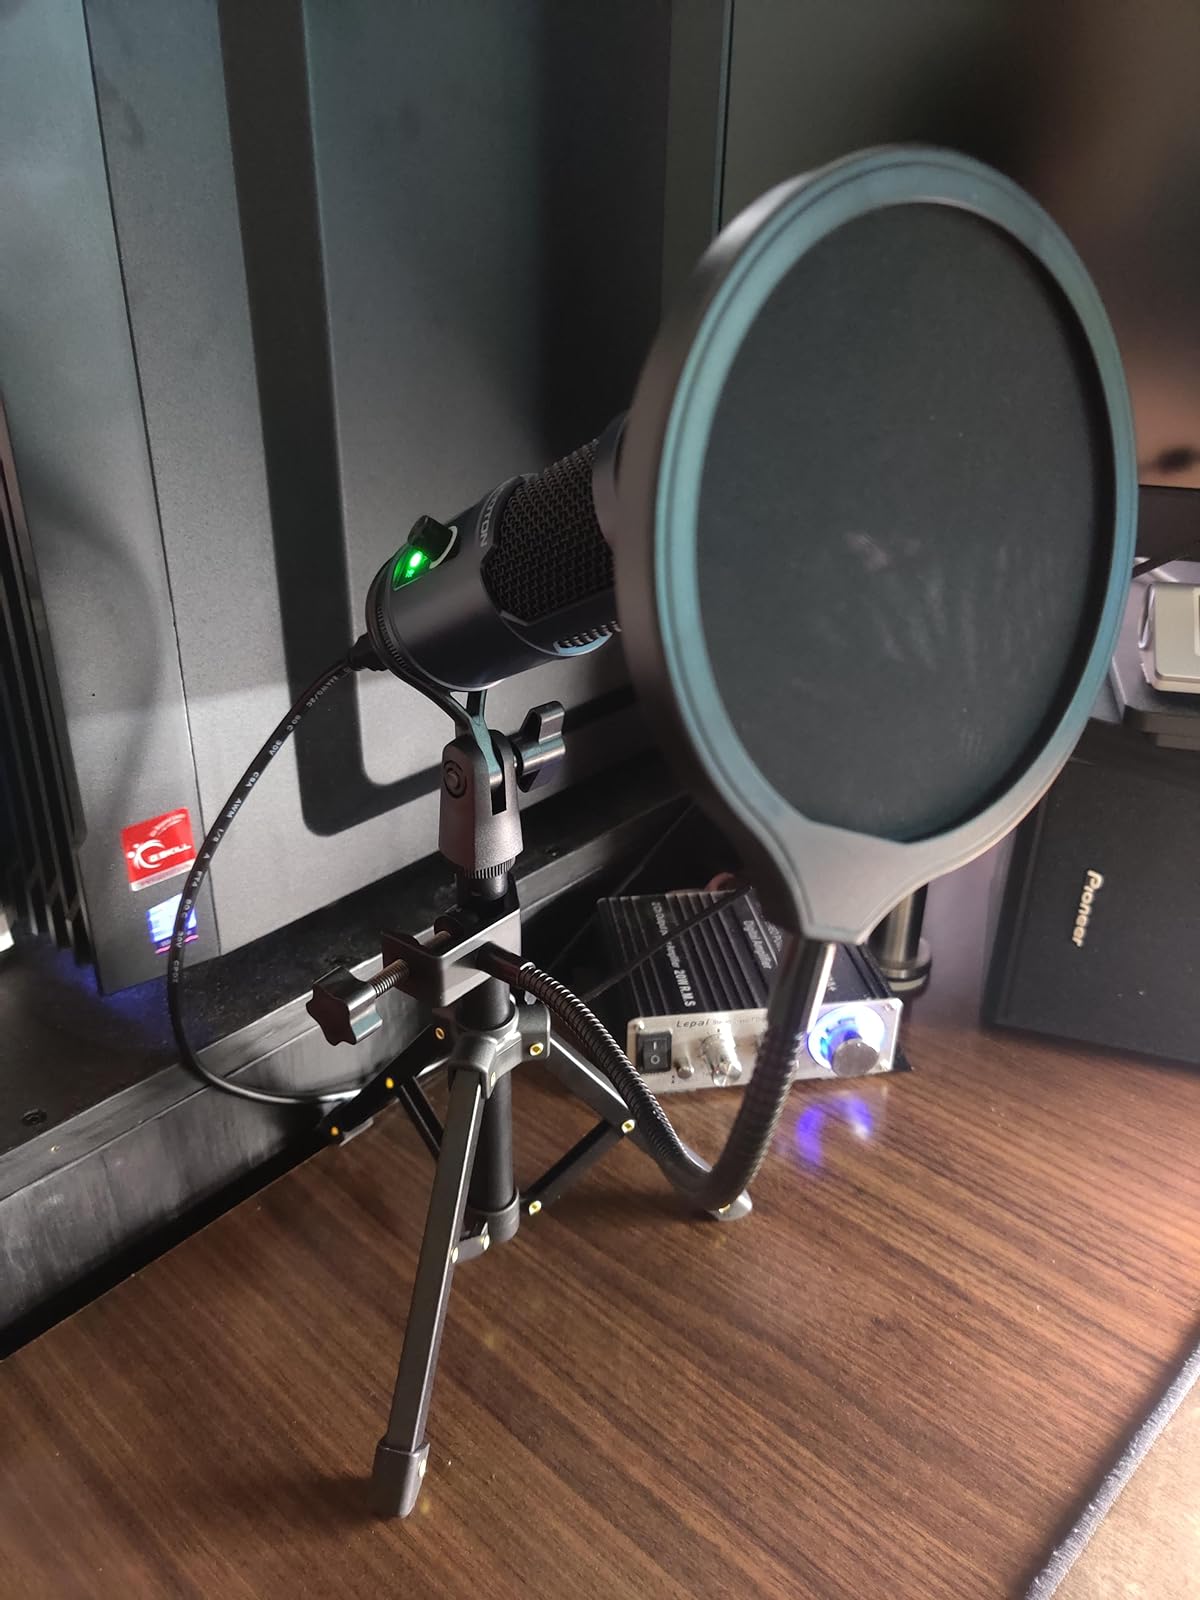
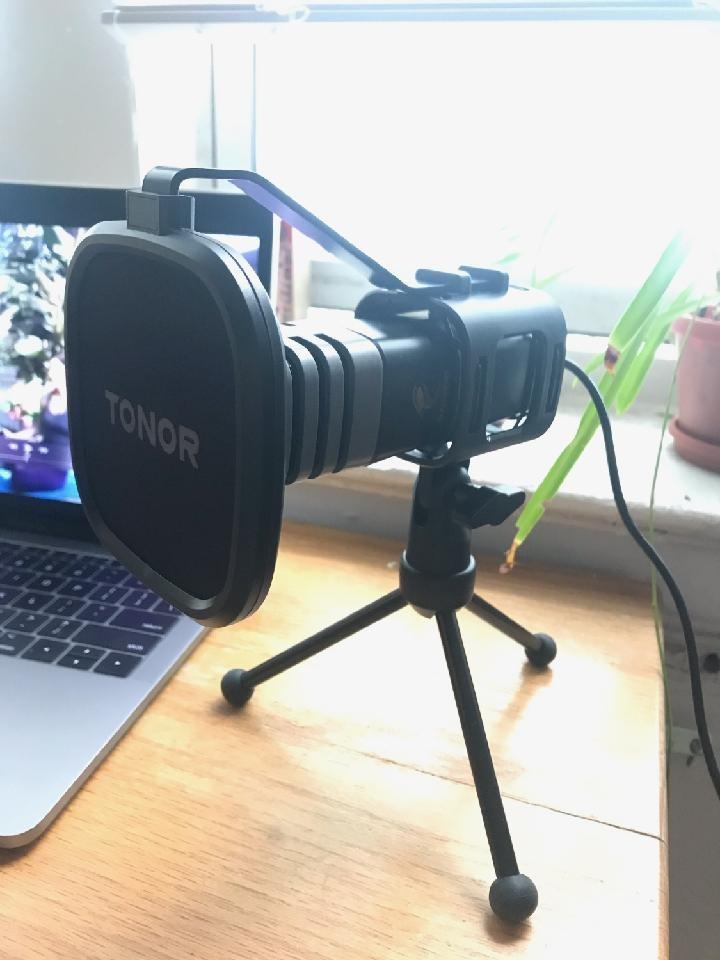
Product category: microphone
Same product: no